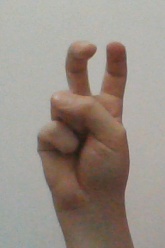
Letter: toot